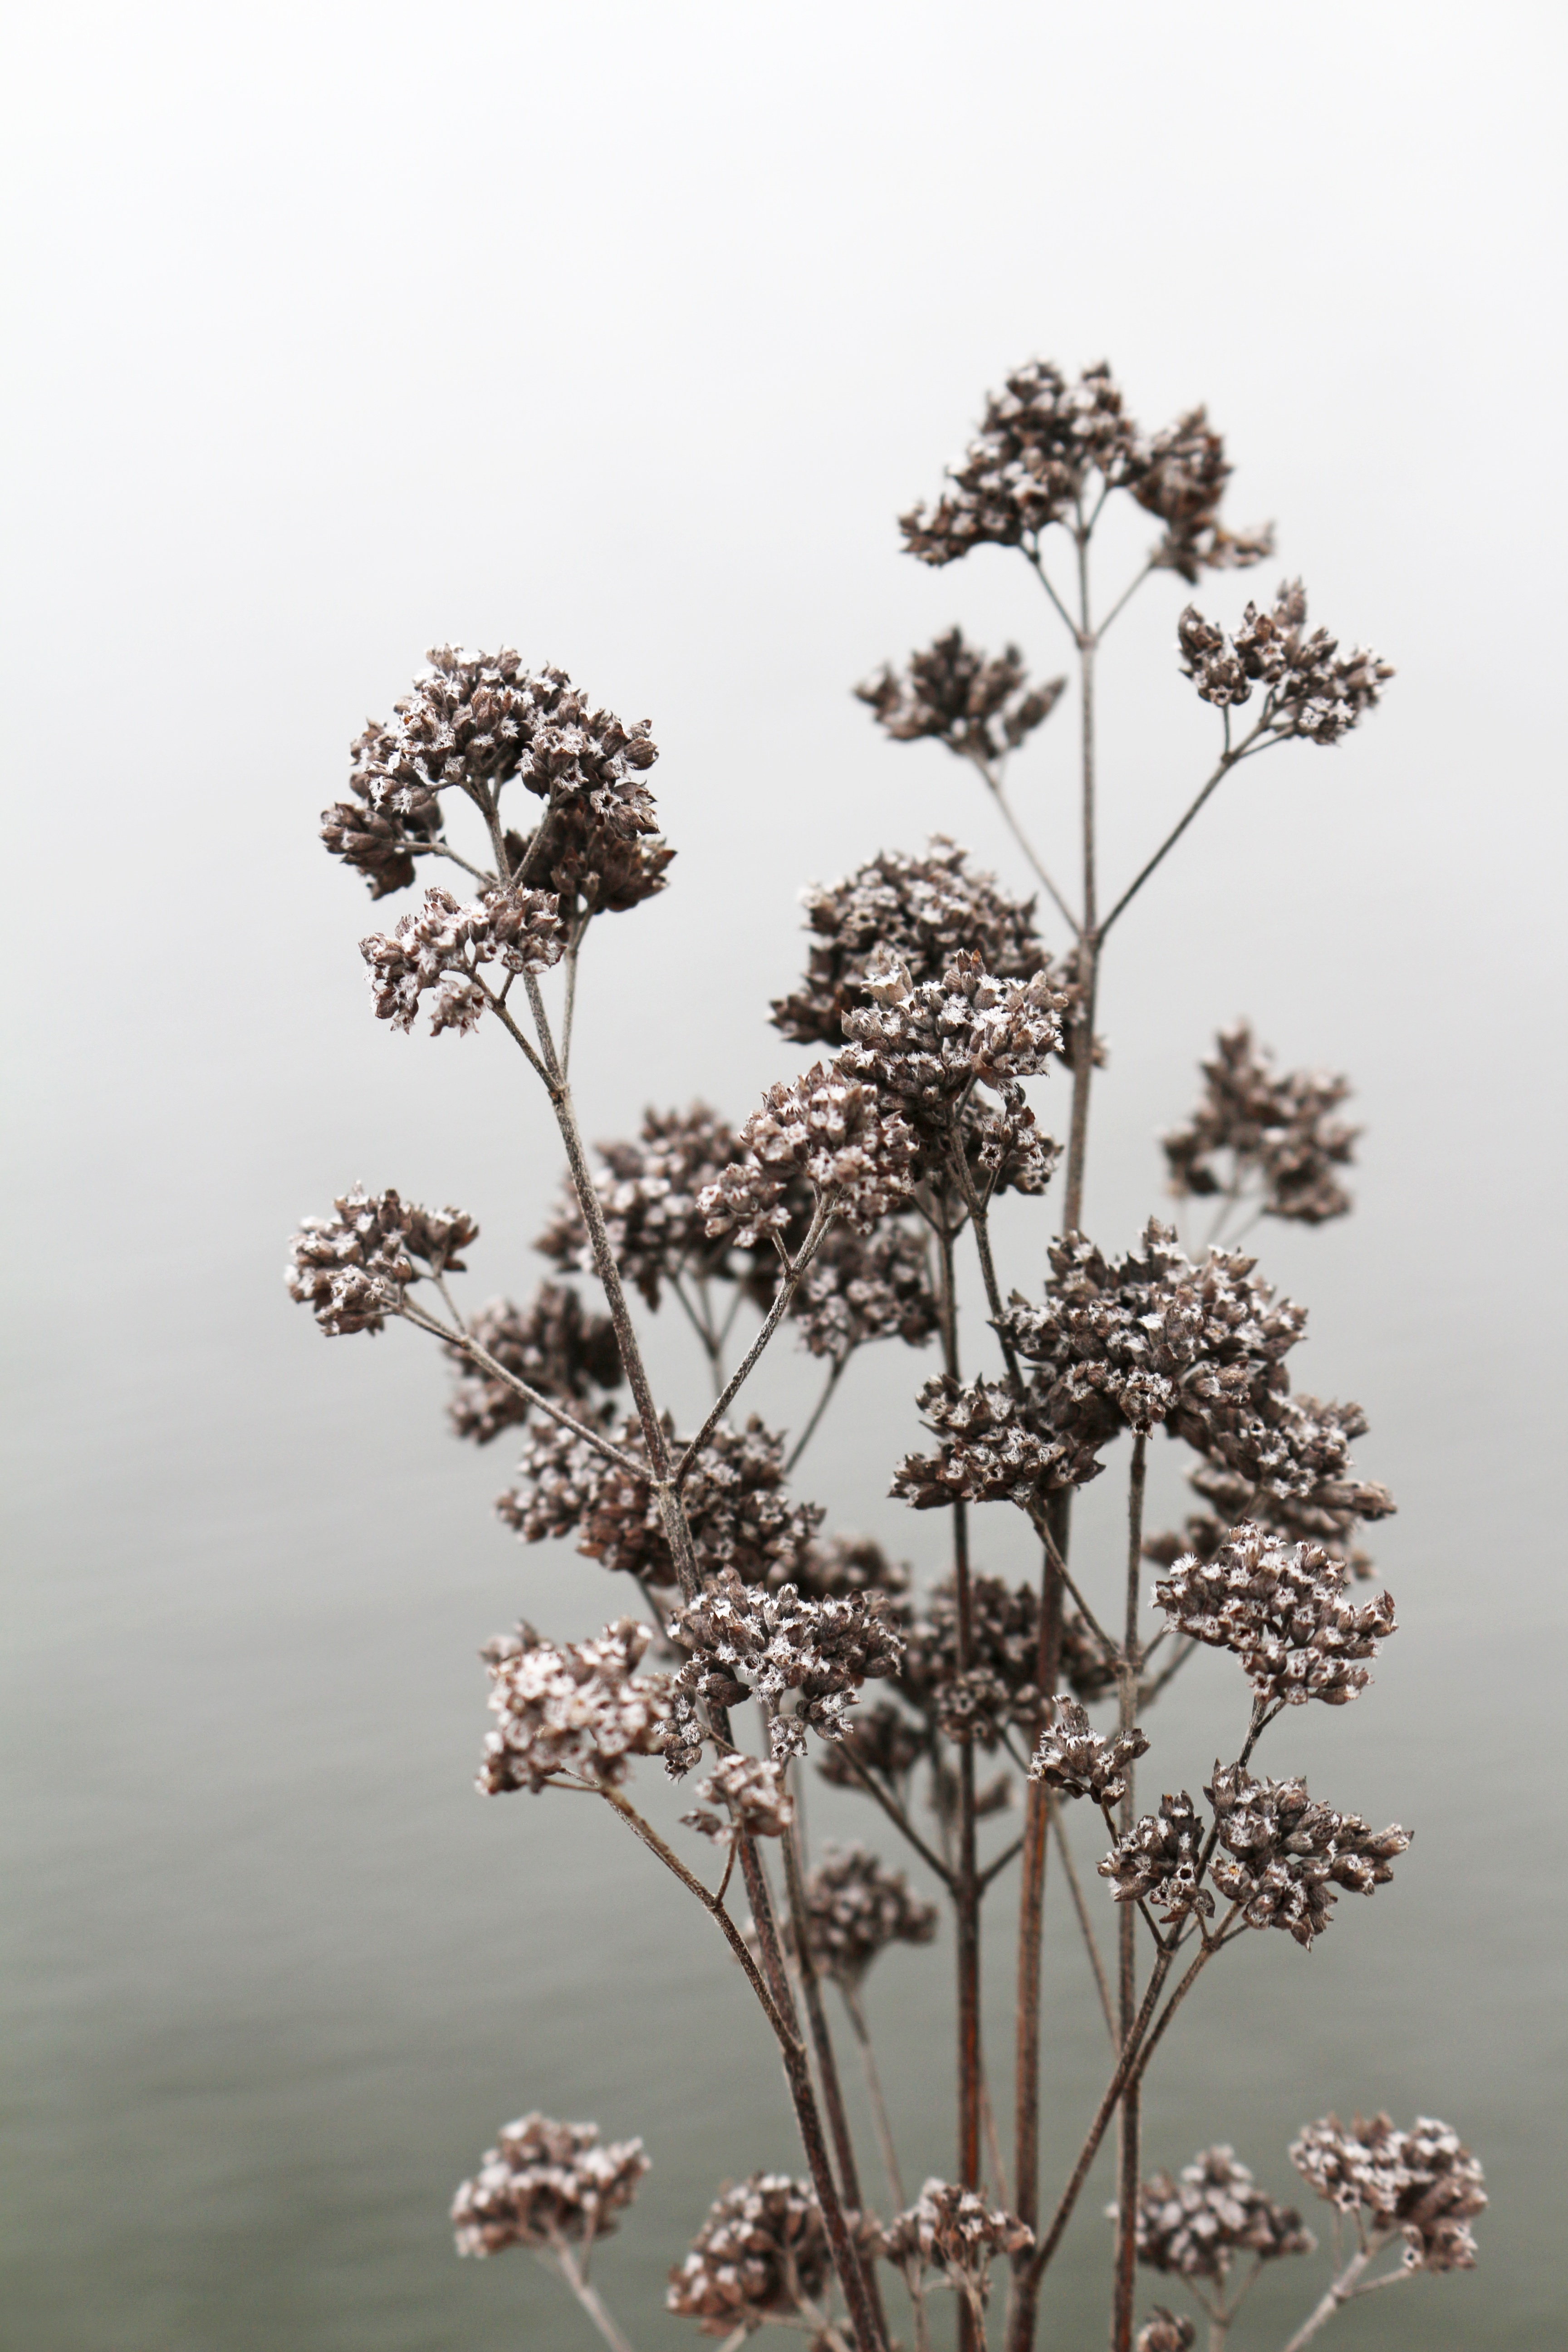
wild, brown, wilted, wilting, wilt, flowers, plants, simple, vertical, flower, bouquet, bunch, of, nature, cow parsley, plant, flowering plant, Heracleum plant, botany, parsley family, wildflower, plant stem, anthriscus, angelica, valerian, milkweed, wild carrot, perennial plant